Siege of Samarkand (1868)

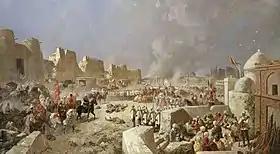
Kaufmann's relief army enters Samarkand and lifts the siege - June 8 (20), 1868. A painting by Nikolay Karazin.

Kaufmann, and other Russian commanders believed that there was nothing that could threaten their presence in the city. They also believed in the obedience of the city's inhabitants. Therefore, they never considered an uprising in the city as a possible scenario.